Snake

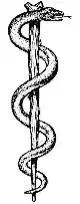
Rod of Asclepius, in which the snake, through ecdysis, symbolizes healing

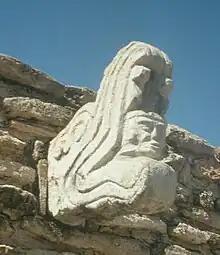
Ballcourt marker from the Postclassic site of Mixco Viejo in Guatemala. This sculpture depicts Kukulkan, jaws agape, with the head of a human warrior emerging from his maw.

Snakes do not ordinarily prey on humans. Unless startled or injured, most snakes prefer to avoid contact and will not attack humans. With the exception of large constrictors, nonvenomous snakes are not a threat to humans. The bite of a nonvenomous snake is usually harmless; their teeth are not adapted for tearing or inflicting a deep puncture wound, but rather grabbing and holding. Although the possibility of infection and tissue damage is present in the bite of a nonvenomous snake, venomous snakes present far greater hazard to humans. The World Health Organization (WHO) lists snakebite under the "other neglected conditions" category.